Jefferson Parish, Louisiana

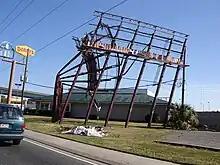
Billboard in Terrytown after Katrina, 2005

With the landfall of Hurricane Katrina on August 29, 2005, Jefferson Parish took a hard hit. On the East Bank, widespread flooding occurred, especially in the eastern part of the parish, as well as much wind damage. Schools also were reported to have been severely damaged. On the West Bank, there was little to no flooding, though there was still much wind damage. As a result, the Jefferson Parish Council temporarily moved the parish government to Baton Rouge. Evacuees of Jefferson Parish were told that they could expect to be able to go back to their homes starting Monday, September 5, 2005, between the hours of 6 a.m. CDT and 6 p.m. CDT, but would have to return to their places of evacuation because life in the area was not sustainable. There were no open grocery stores or gas stations, and almost the entire parish had no electric, water, or sewerage services. Moreover, evacuations out of New Orleans were continuing to be staged from the heart of Metairie at the intersection of Interstate 10 and Causeway Boulevard, and traffic throughout the area was primarily restricted to emergency and utility vehicles.